Wild Cargo (film)

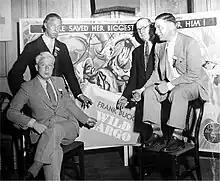
Director Armand Denis (seated right) with RKO exhibitors and poster for "Wild Cargo" (ca. 1934)

Cameraman Leroy G. Phelps was nearly crippled by an infection he acquired after scratching himself on a poisonous "renghus" plant. Buck and Phelps were almost trampled by a herd of stampeding water buffalo; they were spared only when the animals changed direction at the last moment.